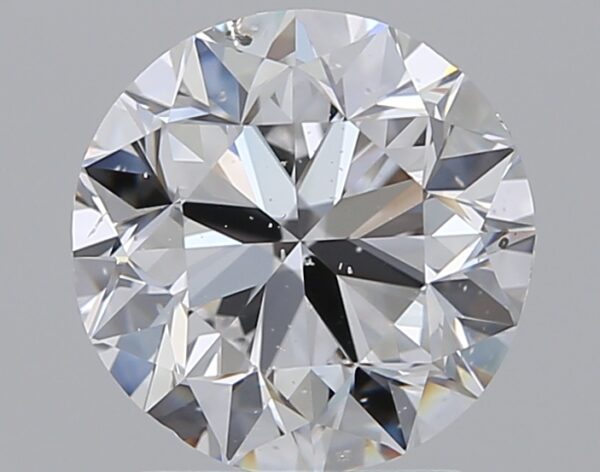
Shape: round
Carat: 2
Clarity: SI1
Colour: D
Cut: GD
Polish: EX
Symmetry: VG
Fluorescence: N
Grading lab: GIA
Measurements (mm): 7.73 x 7.83 x 5.08